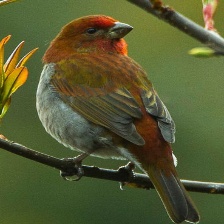
Species: RED BROWED FINCH
Scientific name: NEOCHMIA TEMPORALIS
ImageNet parent category: house_finch